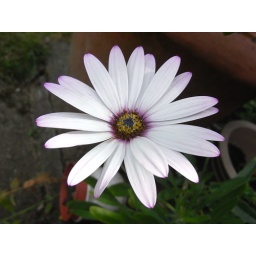
flower in pot